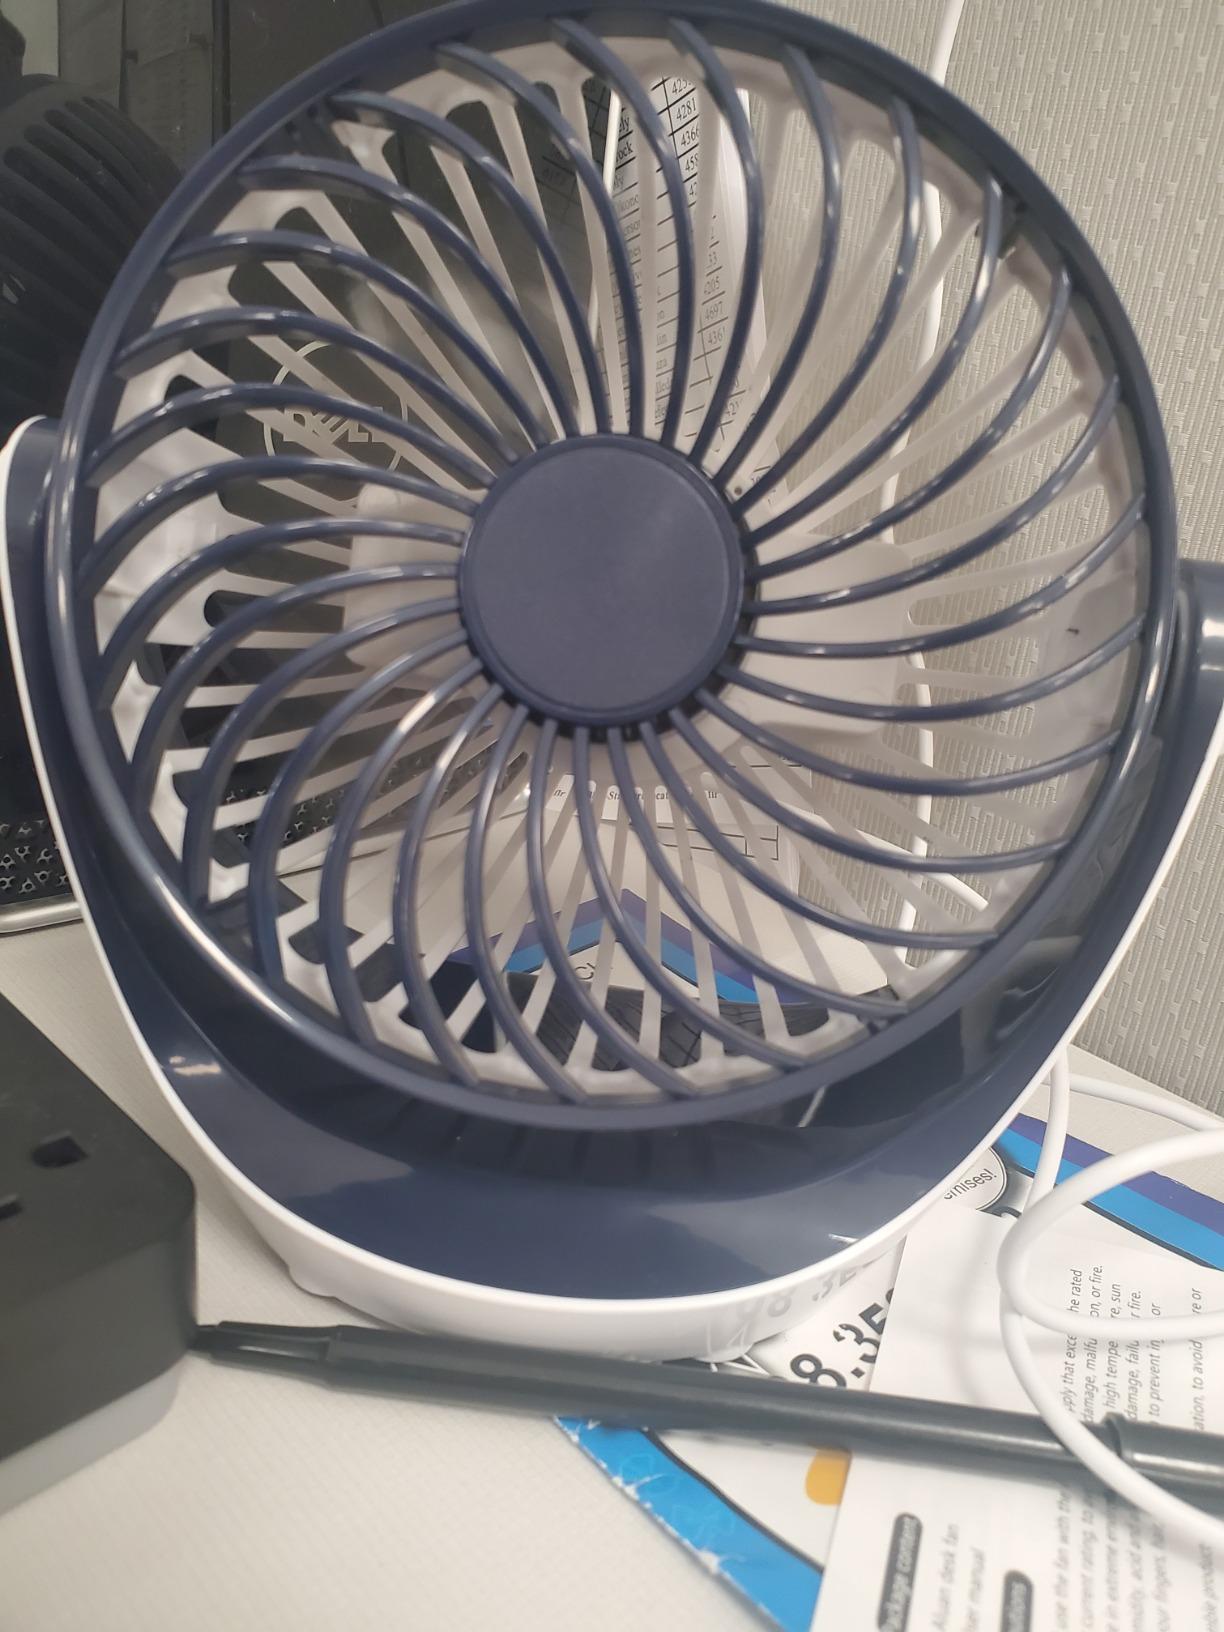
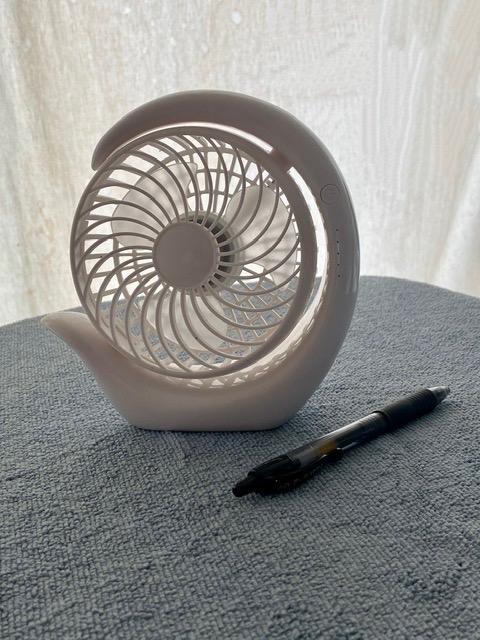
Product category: fan
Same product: no